Portraiture of Elizabeth I

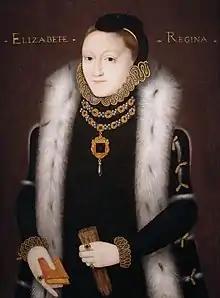
Elizabeth "in blacke with a hoode and cornet", the "Clopton Portrait",

Two portraiture traditions had arisen in the Tudor court since the days of Elizabeth's father, Henry VIII. The portrait miniature developed from the illuminated manuscript tradition. These small personal images were almost invariably painted from life over the space of a few days in watercolours on vellum, stiffened by being glued to a playing card. Panel paintings in oils on prepared wood surfaces were based on preparatory drawings and were usually executed at life size, as were oil paintings on canvas.